Wadi Yaroun

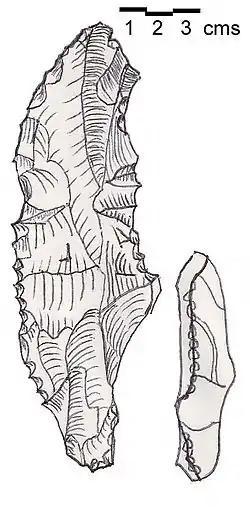
Heavy Neolithic pick of the Qaraoun culture - Double ended pick, triangular section with narrowing, jagged edges at both ends. Found at Mtaileb I.

Wadi Yaroun, Wadi Yarun, Wadi Jarun, Wadi Hanine, Jarun or Jareon is a wadi located south of Ain Ebel in the Bint Jbeil District of Nabatieh Governorate in Lebanon. After it reaches Yaroun it is called the Wadi Nahle or Wadi Nalesh and after reaching Debel it is called the Wadi Ayun et Tannour.